Samuel P. Harn Museum of Art

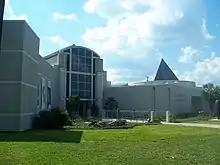
Harn Museum architecture

The original architecture for the Harn Museum was designed by Kha Le-Huu, a native of South Vietnam and a 1982 architecture alumni of the University of Florida. Le-Huu reportedly designed the building to include buddhist sensibilities in the entrance garden along with featuring his contemporary aesthetic for geometric elements including use of the tetrahedron. Kha Le-Huu & Partners of Orlando, Florida also designed the additional wing for Asian art, completed in 2011.